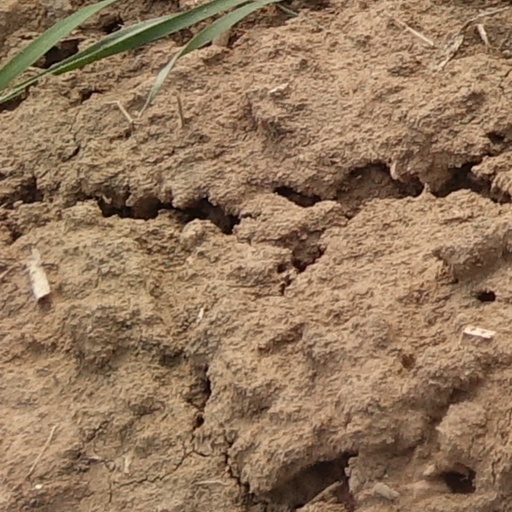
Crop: wheat